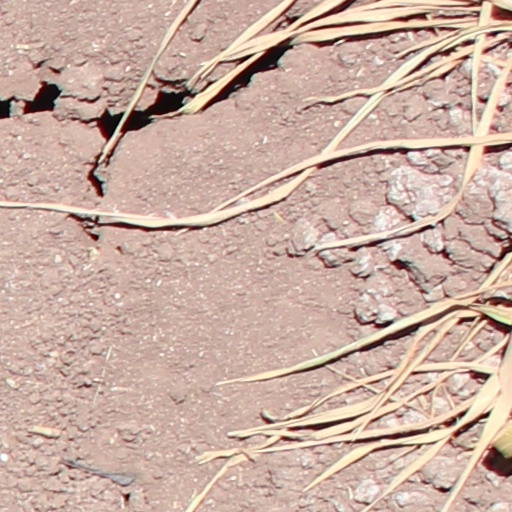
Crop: wheat